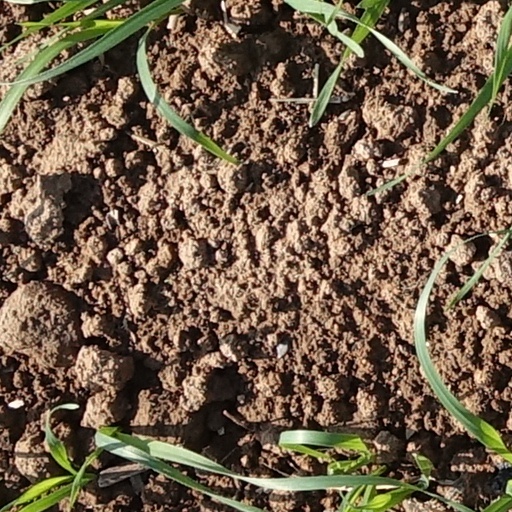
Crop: wheat